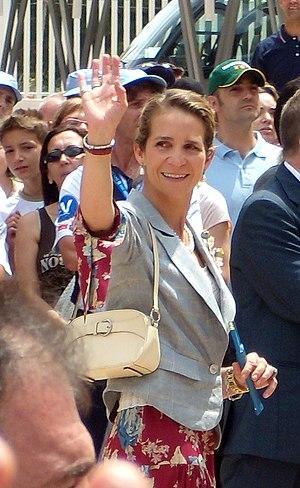
Son Altesse royale l'Infante Doña Elena, fille aînée du Roi d'espagne Don Juan Carlos I et de la Reine Doña Sofía, à Saragosse en juin 2008
Elena de Borbón y Grecia, née Elena María Isabel Dominica de Silos de Borbón y Grecia le 20 décembre 1963 à Madrid, est la fille aînée du roi Juan Carlos Iᵉʳ d'Espagne et de la reine Sofía de Grèce.